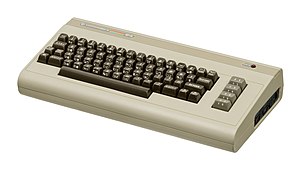
Mikrocomputer
Commodore 64 var en af datidens mest populære mikrocomputere og den bedst sælgende hjemmecomputer nogen sinde.[1]
Microcomputere er små computere som f.eks. Amiga, PC eller Mac, typisk kun til en enkelt bruger.